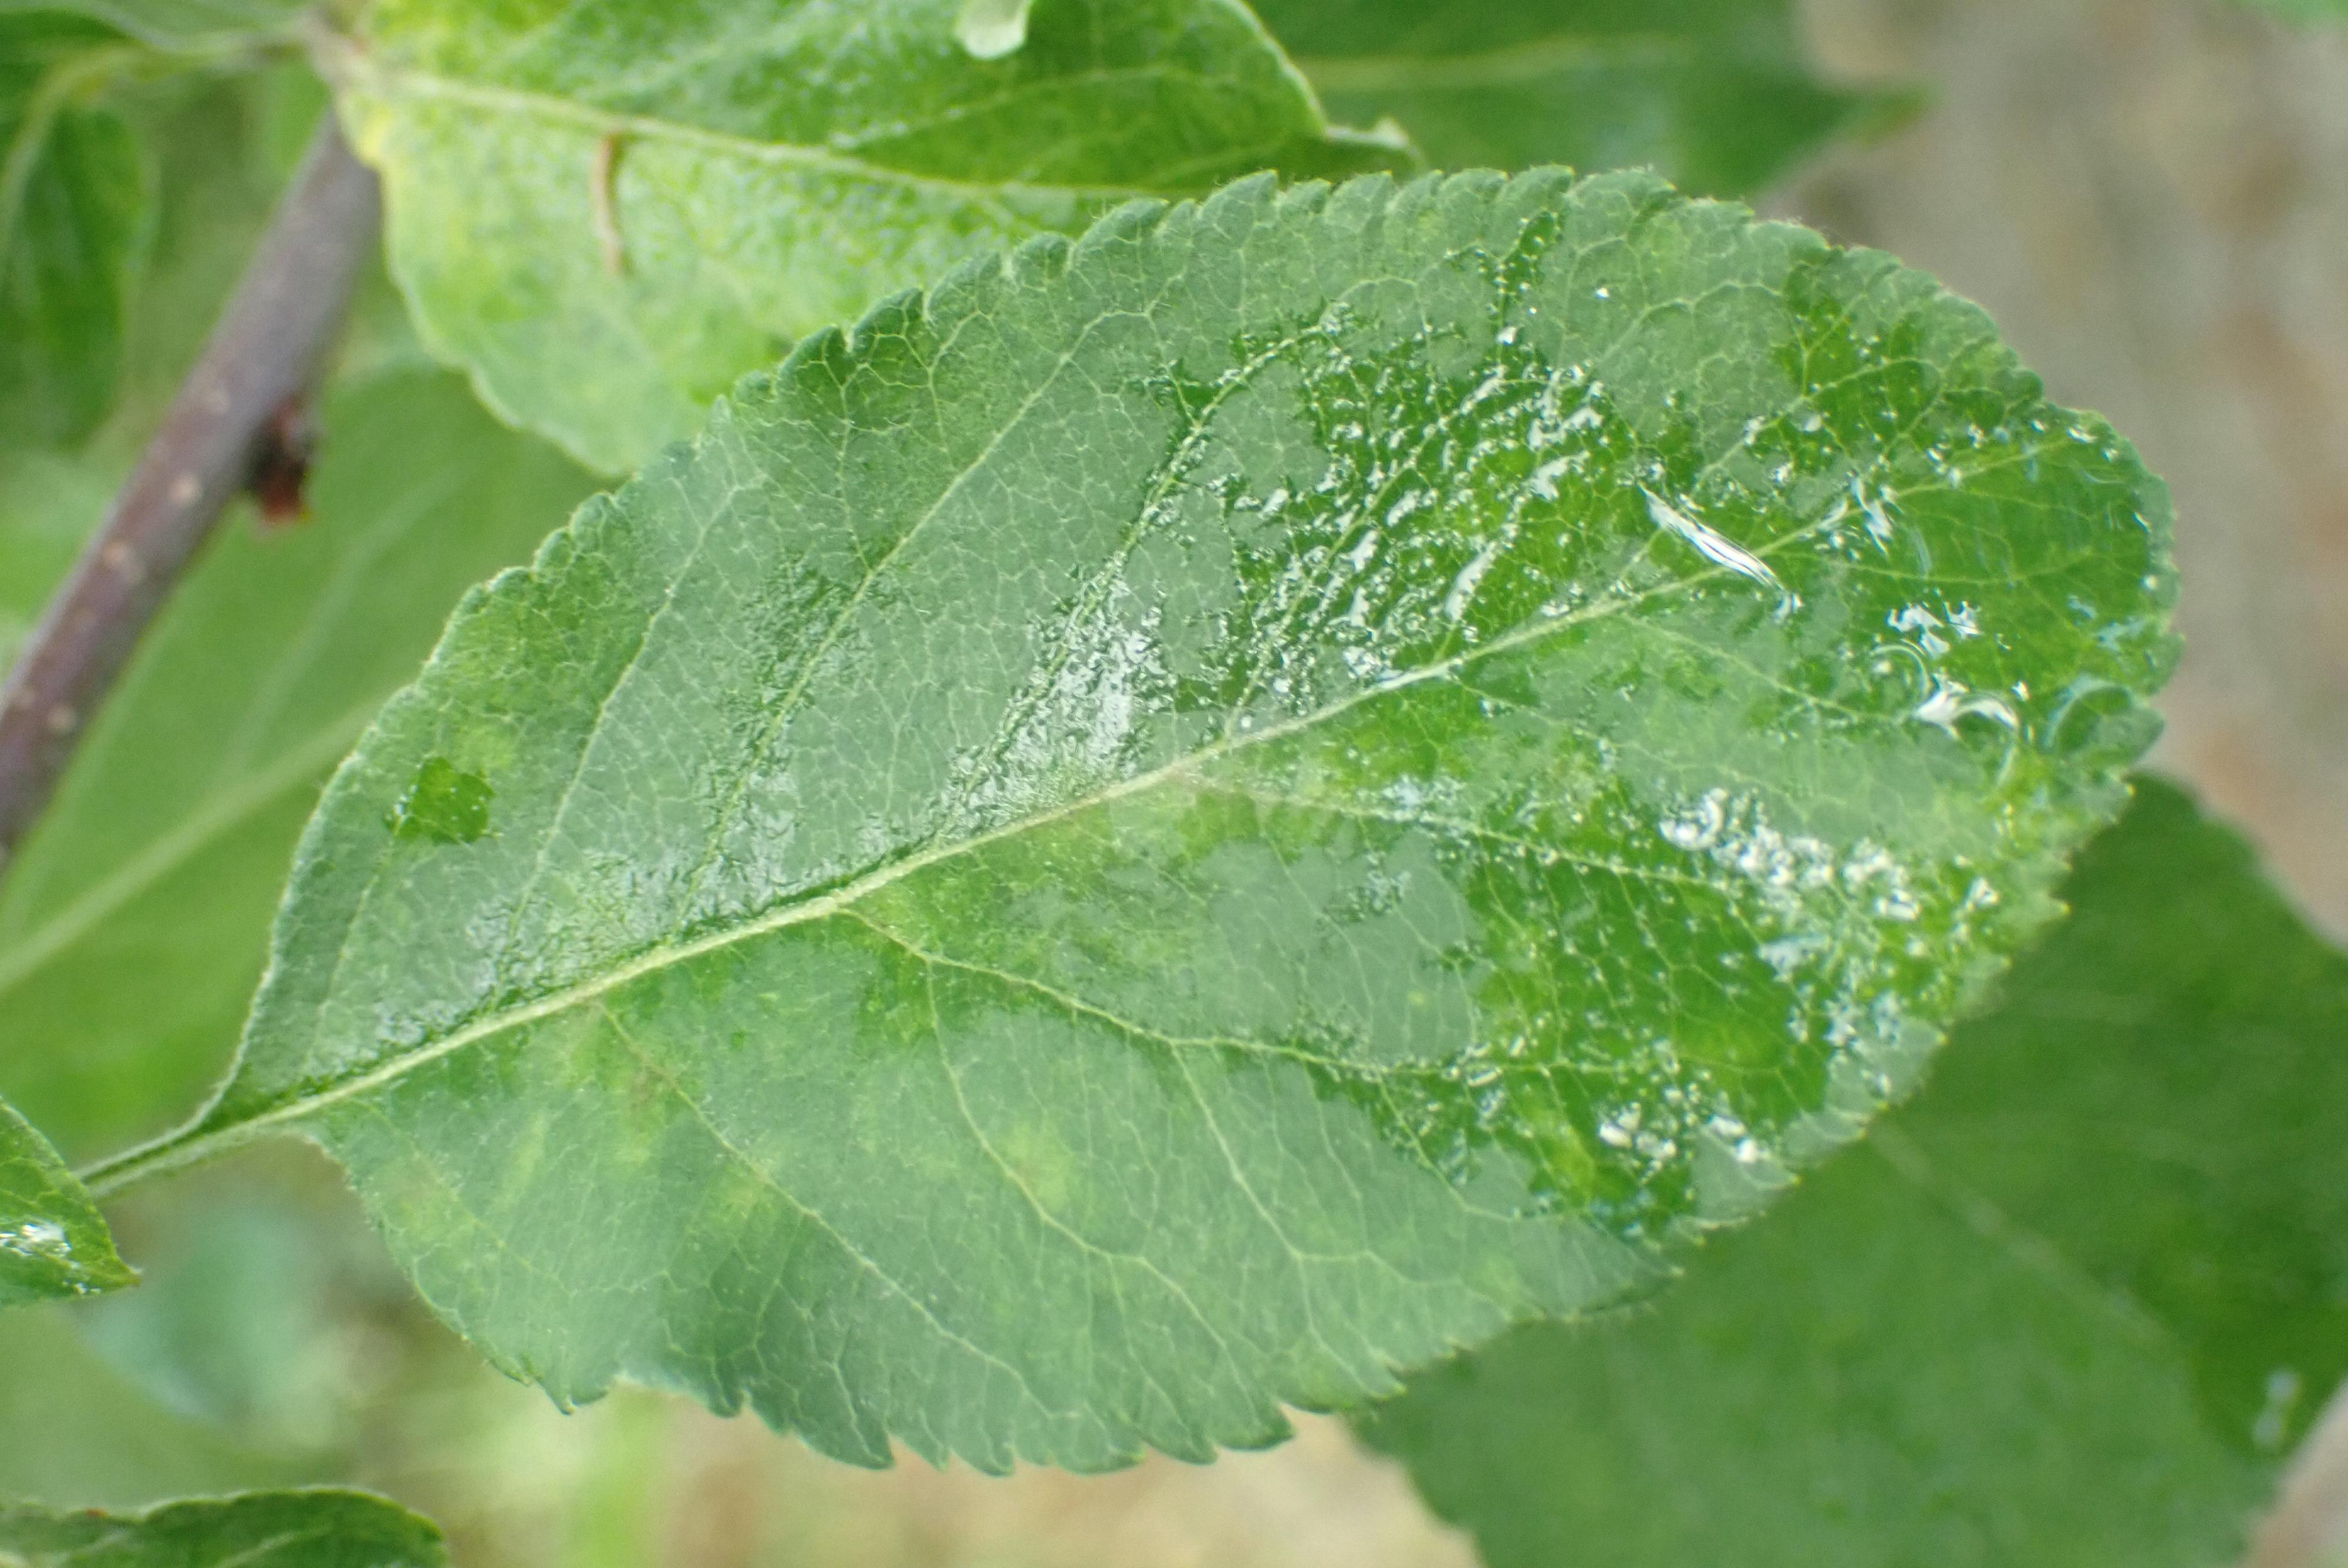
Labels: scab